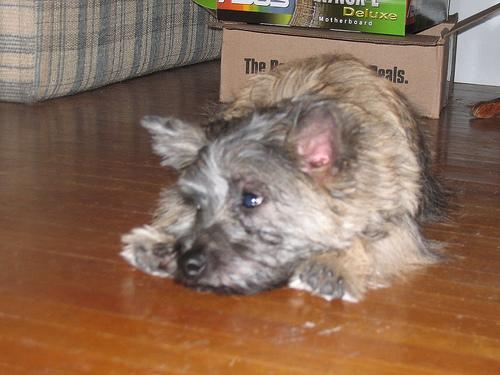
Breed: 211-n000009-cairn